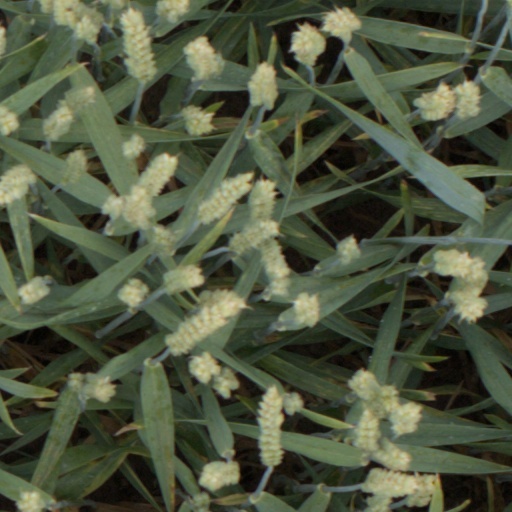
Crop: wheat